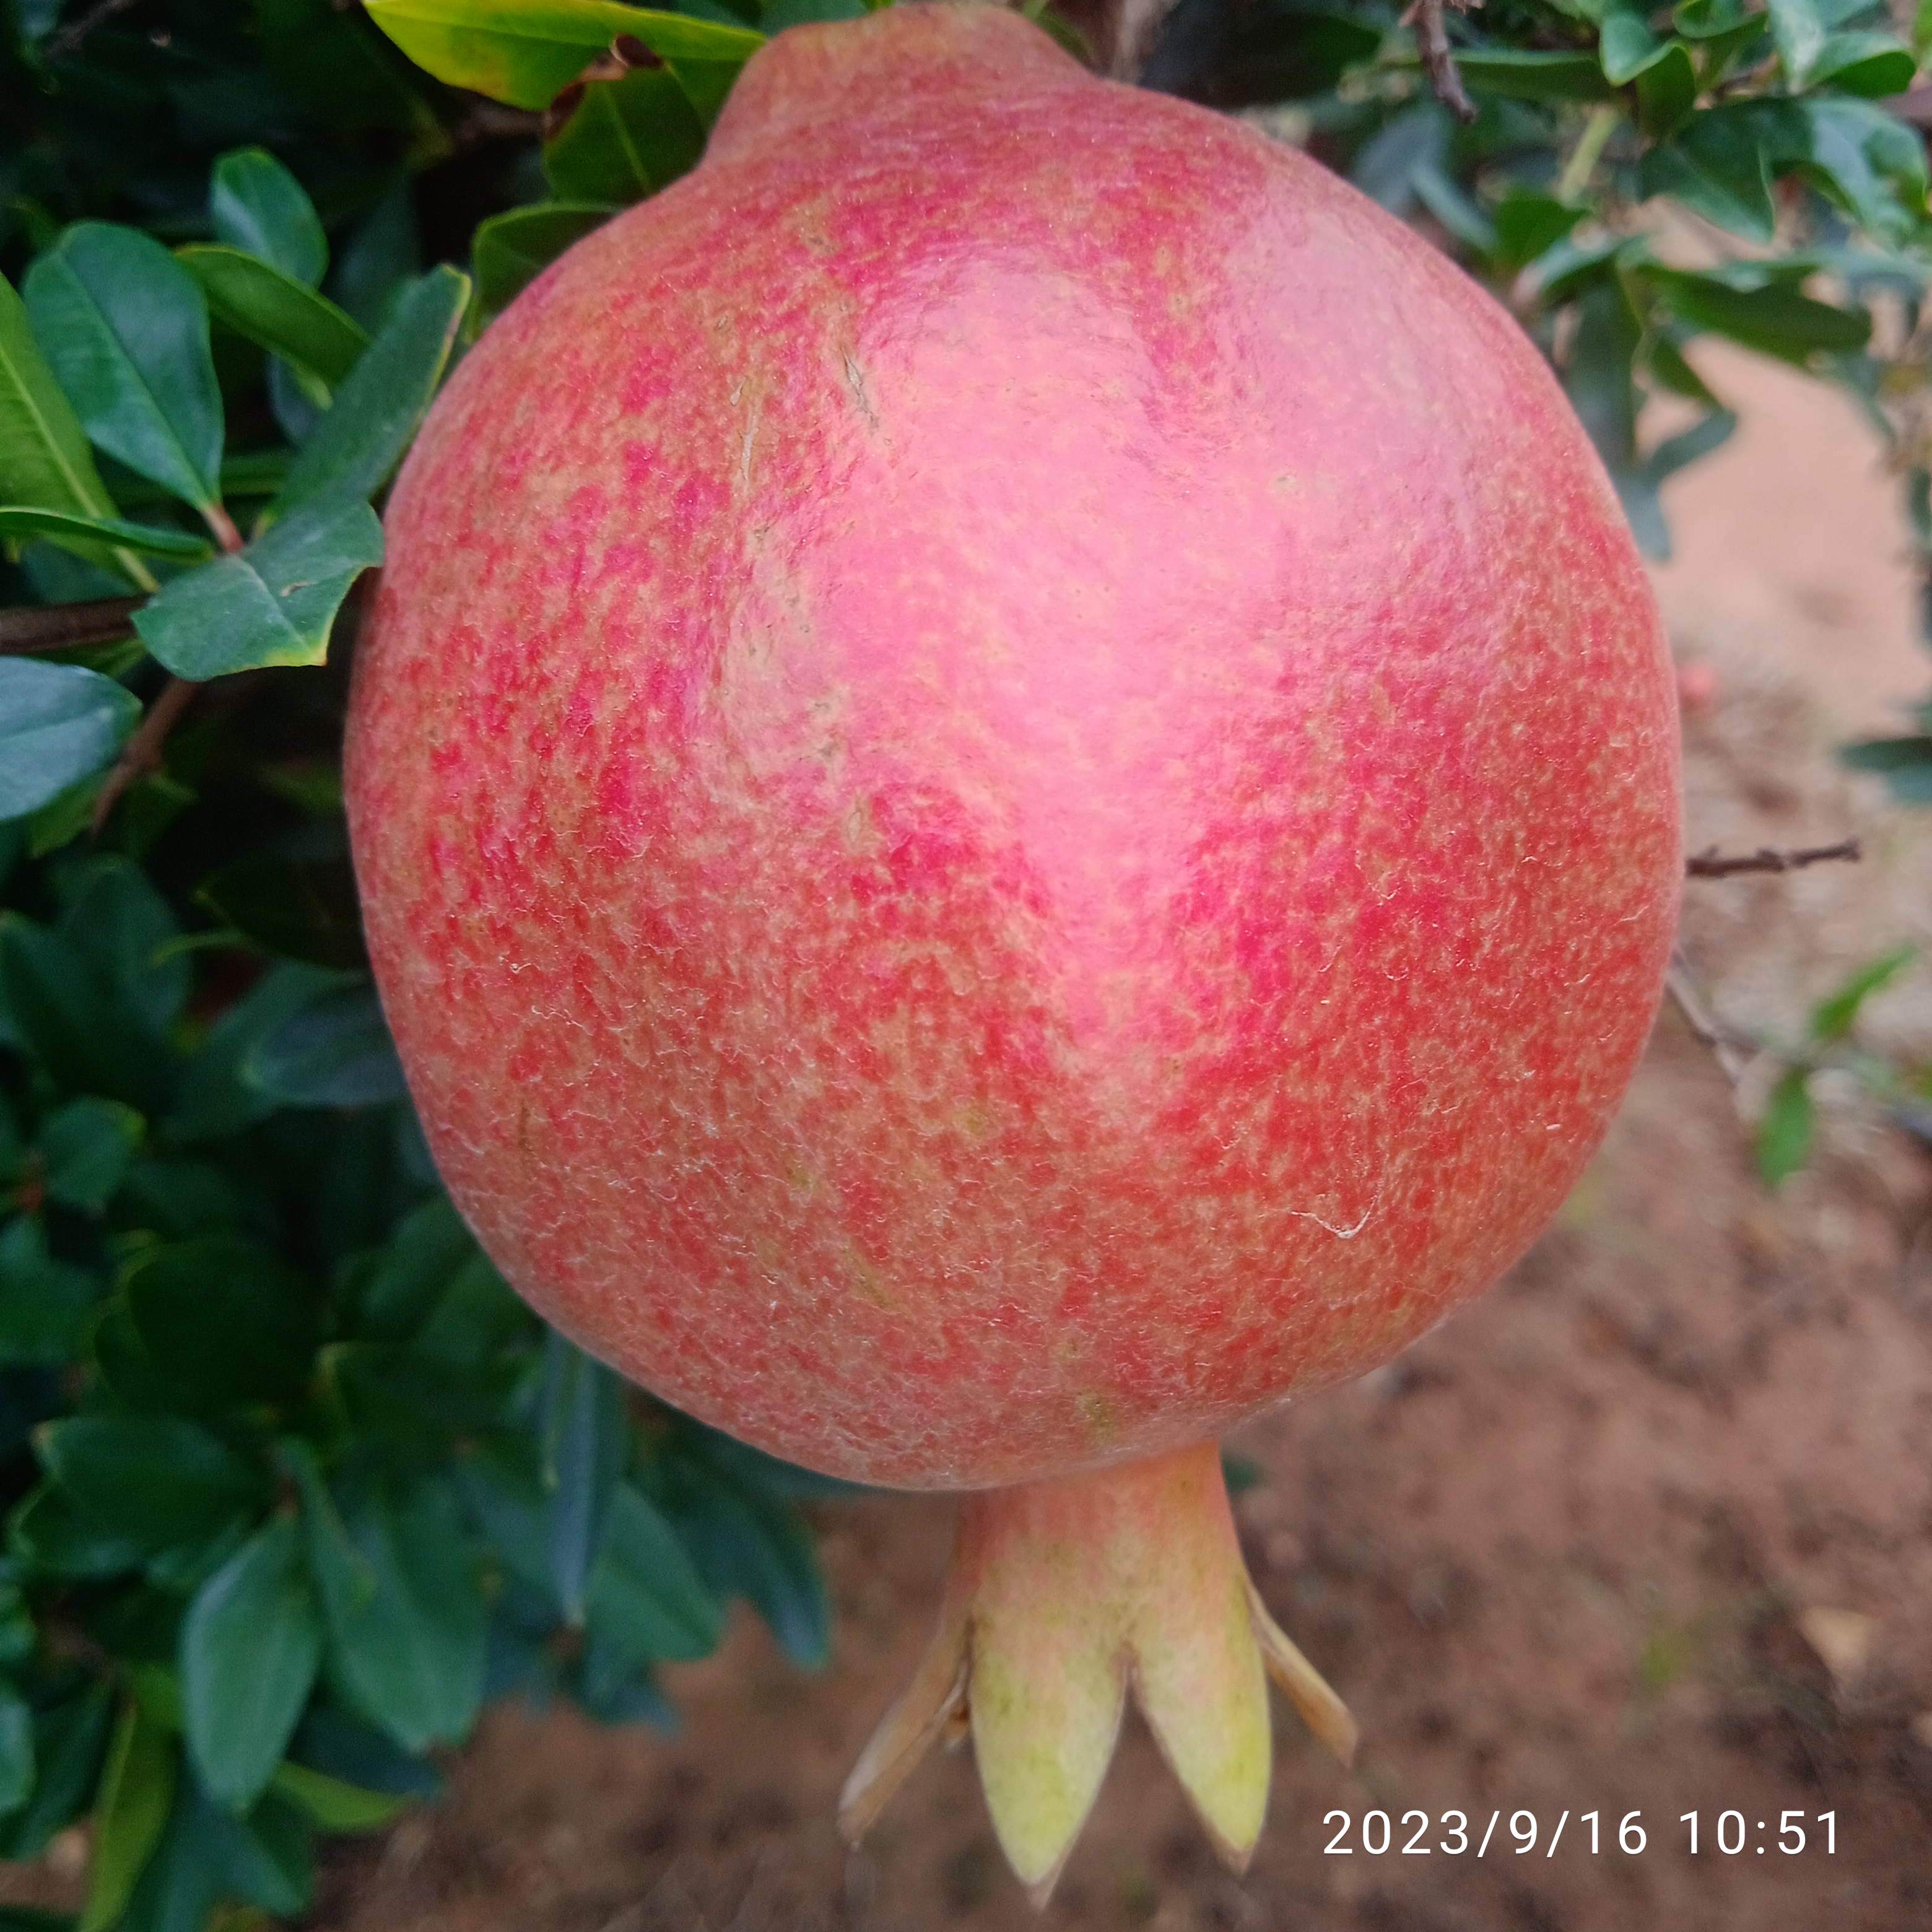
Label: Healthy